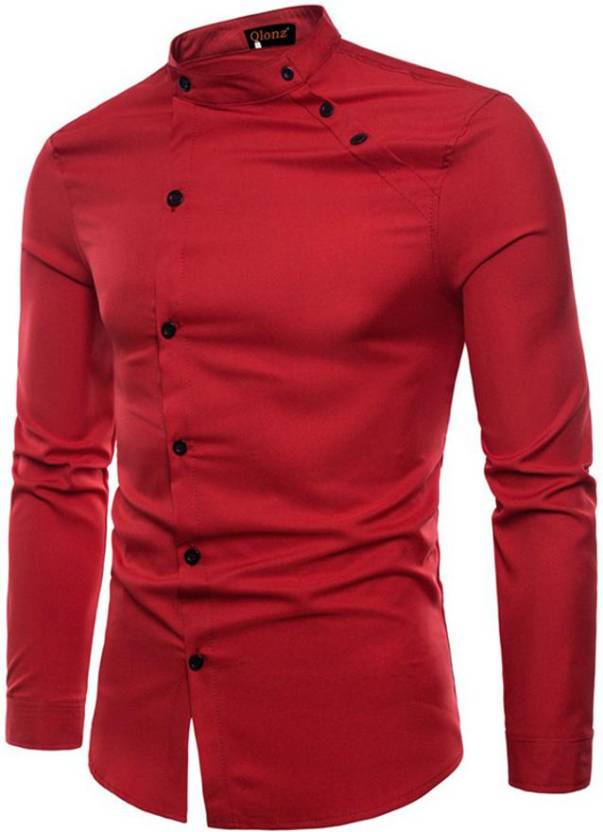
Product: Men Regular Fit Solid Mandarin Collar Casual Shirt
Price: ₹289
Colors: Red
Pattern: Solid
Description: Good quality product.